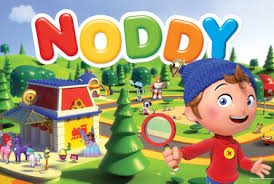
Portrait style: Cartoon Portrait